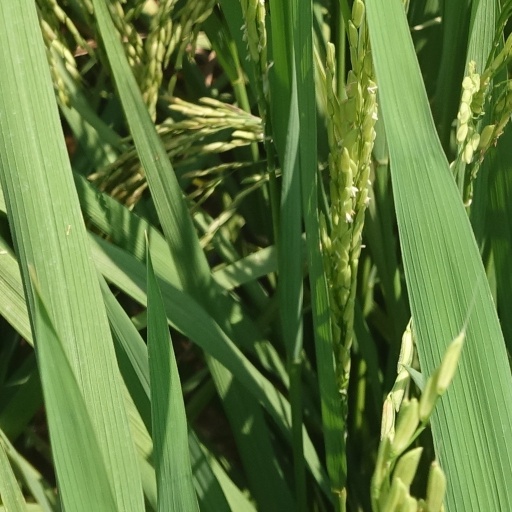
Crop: rice